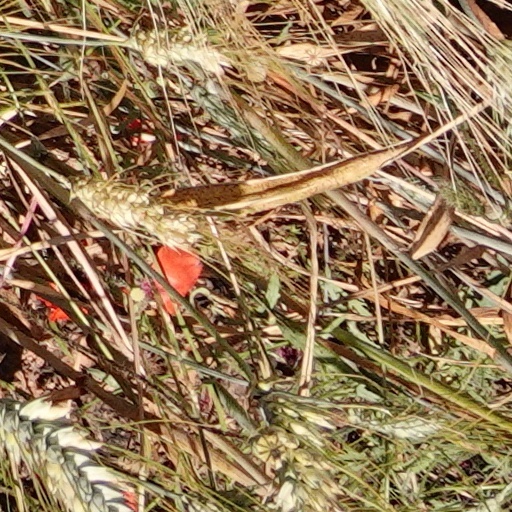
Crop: wheat